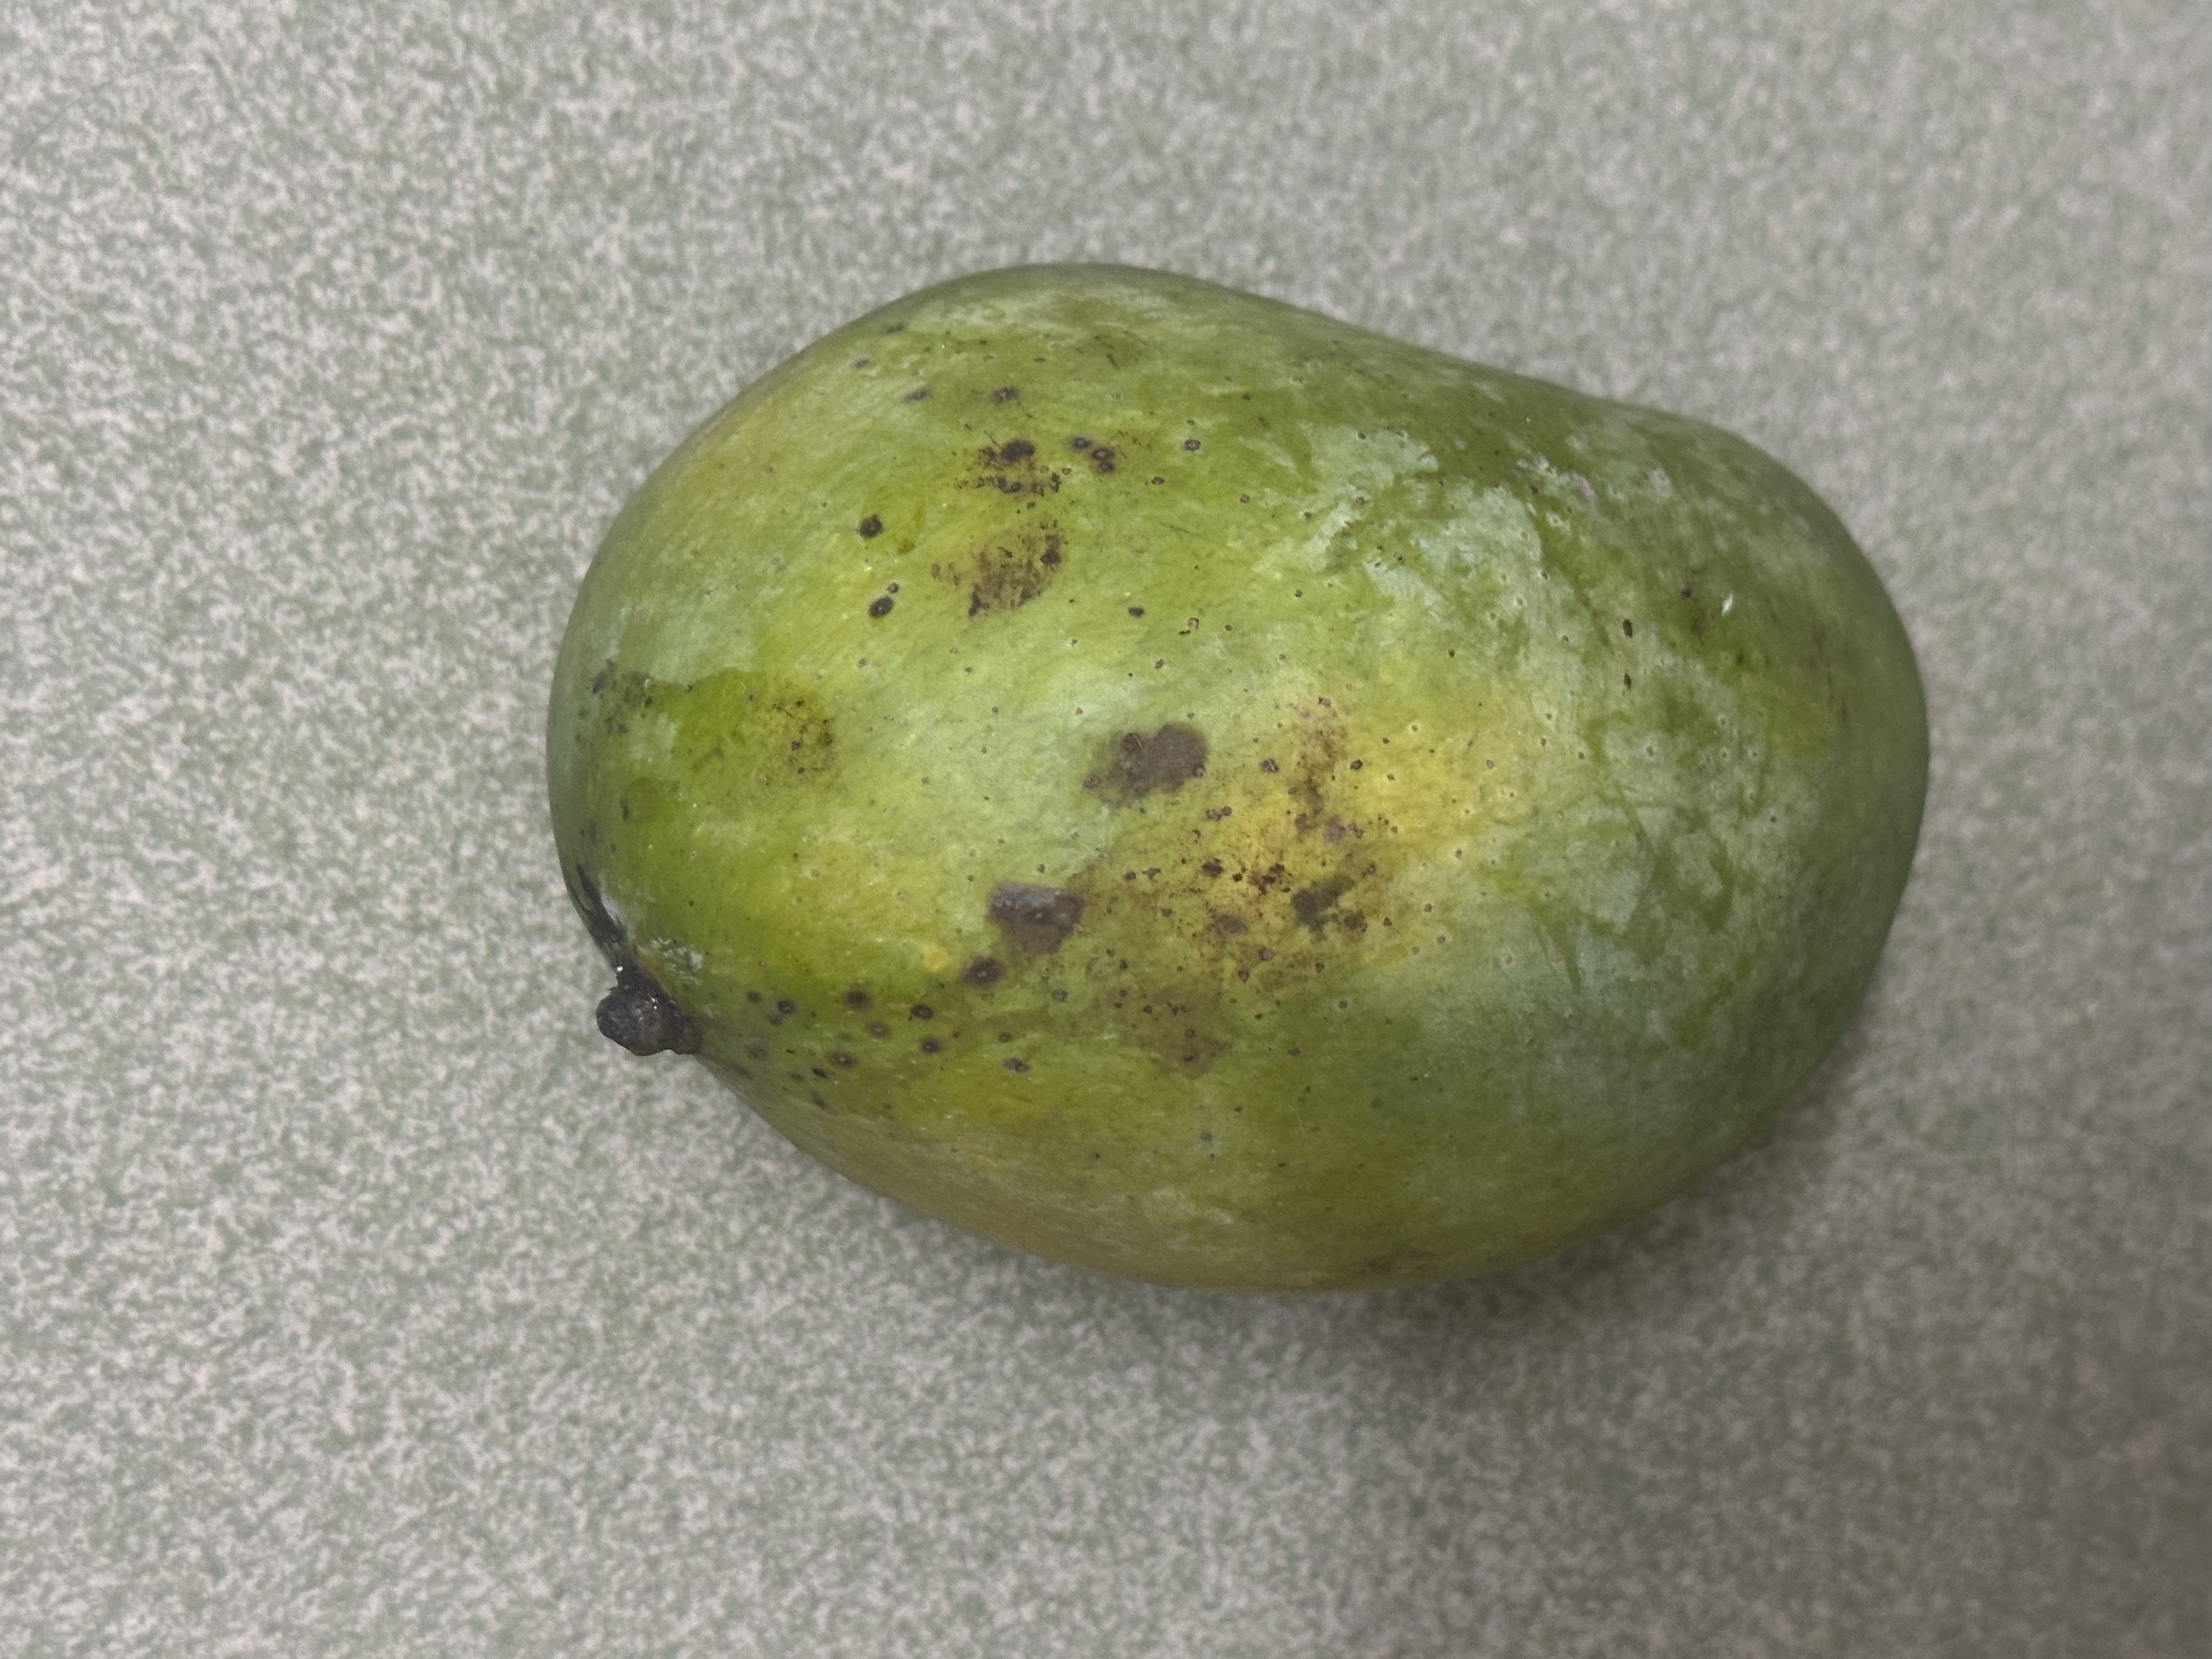
Mango variety: Fazlee